James Noyes House

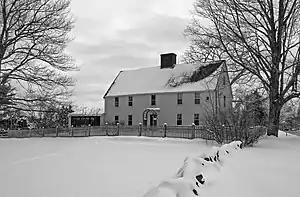
The James Noyes House

The James Noyes House is a historic First Period house at 7 Parker Street in Newbury, Massachusetts, United States. The house was built by the Reverend James Noyes, a Puritan pastor, who settled in Newbury in the mid-17th century. The Noyes family came from Wiltshire in England. The house dates from about 1646. It was added to the National Register of Historic Places in 1990.